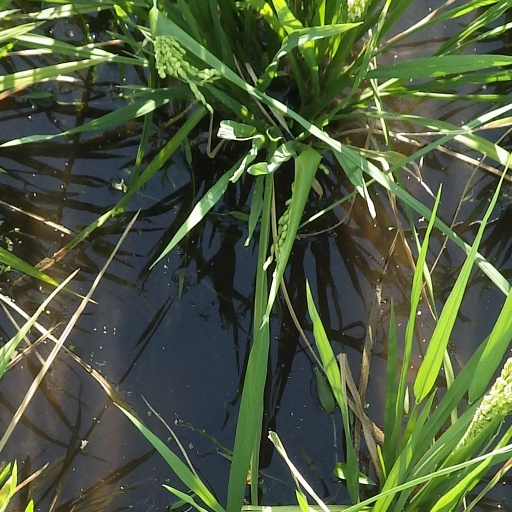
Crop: rice